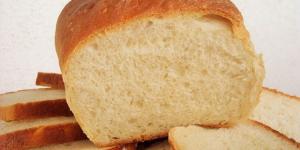
pan lactal